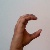
The image shows a hand gesture representing the letter 'C' in Indian Sign Language.